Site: brandenburg
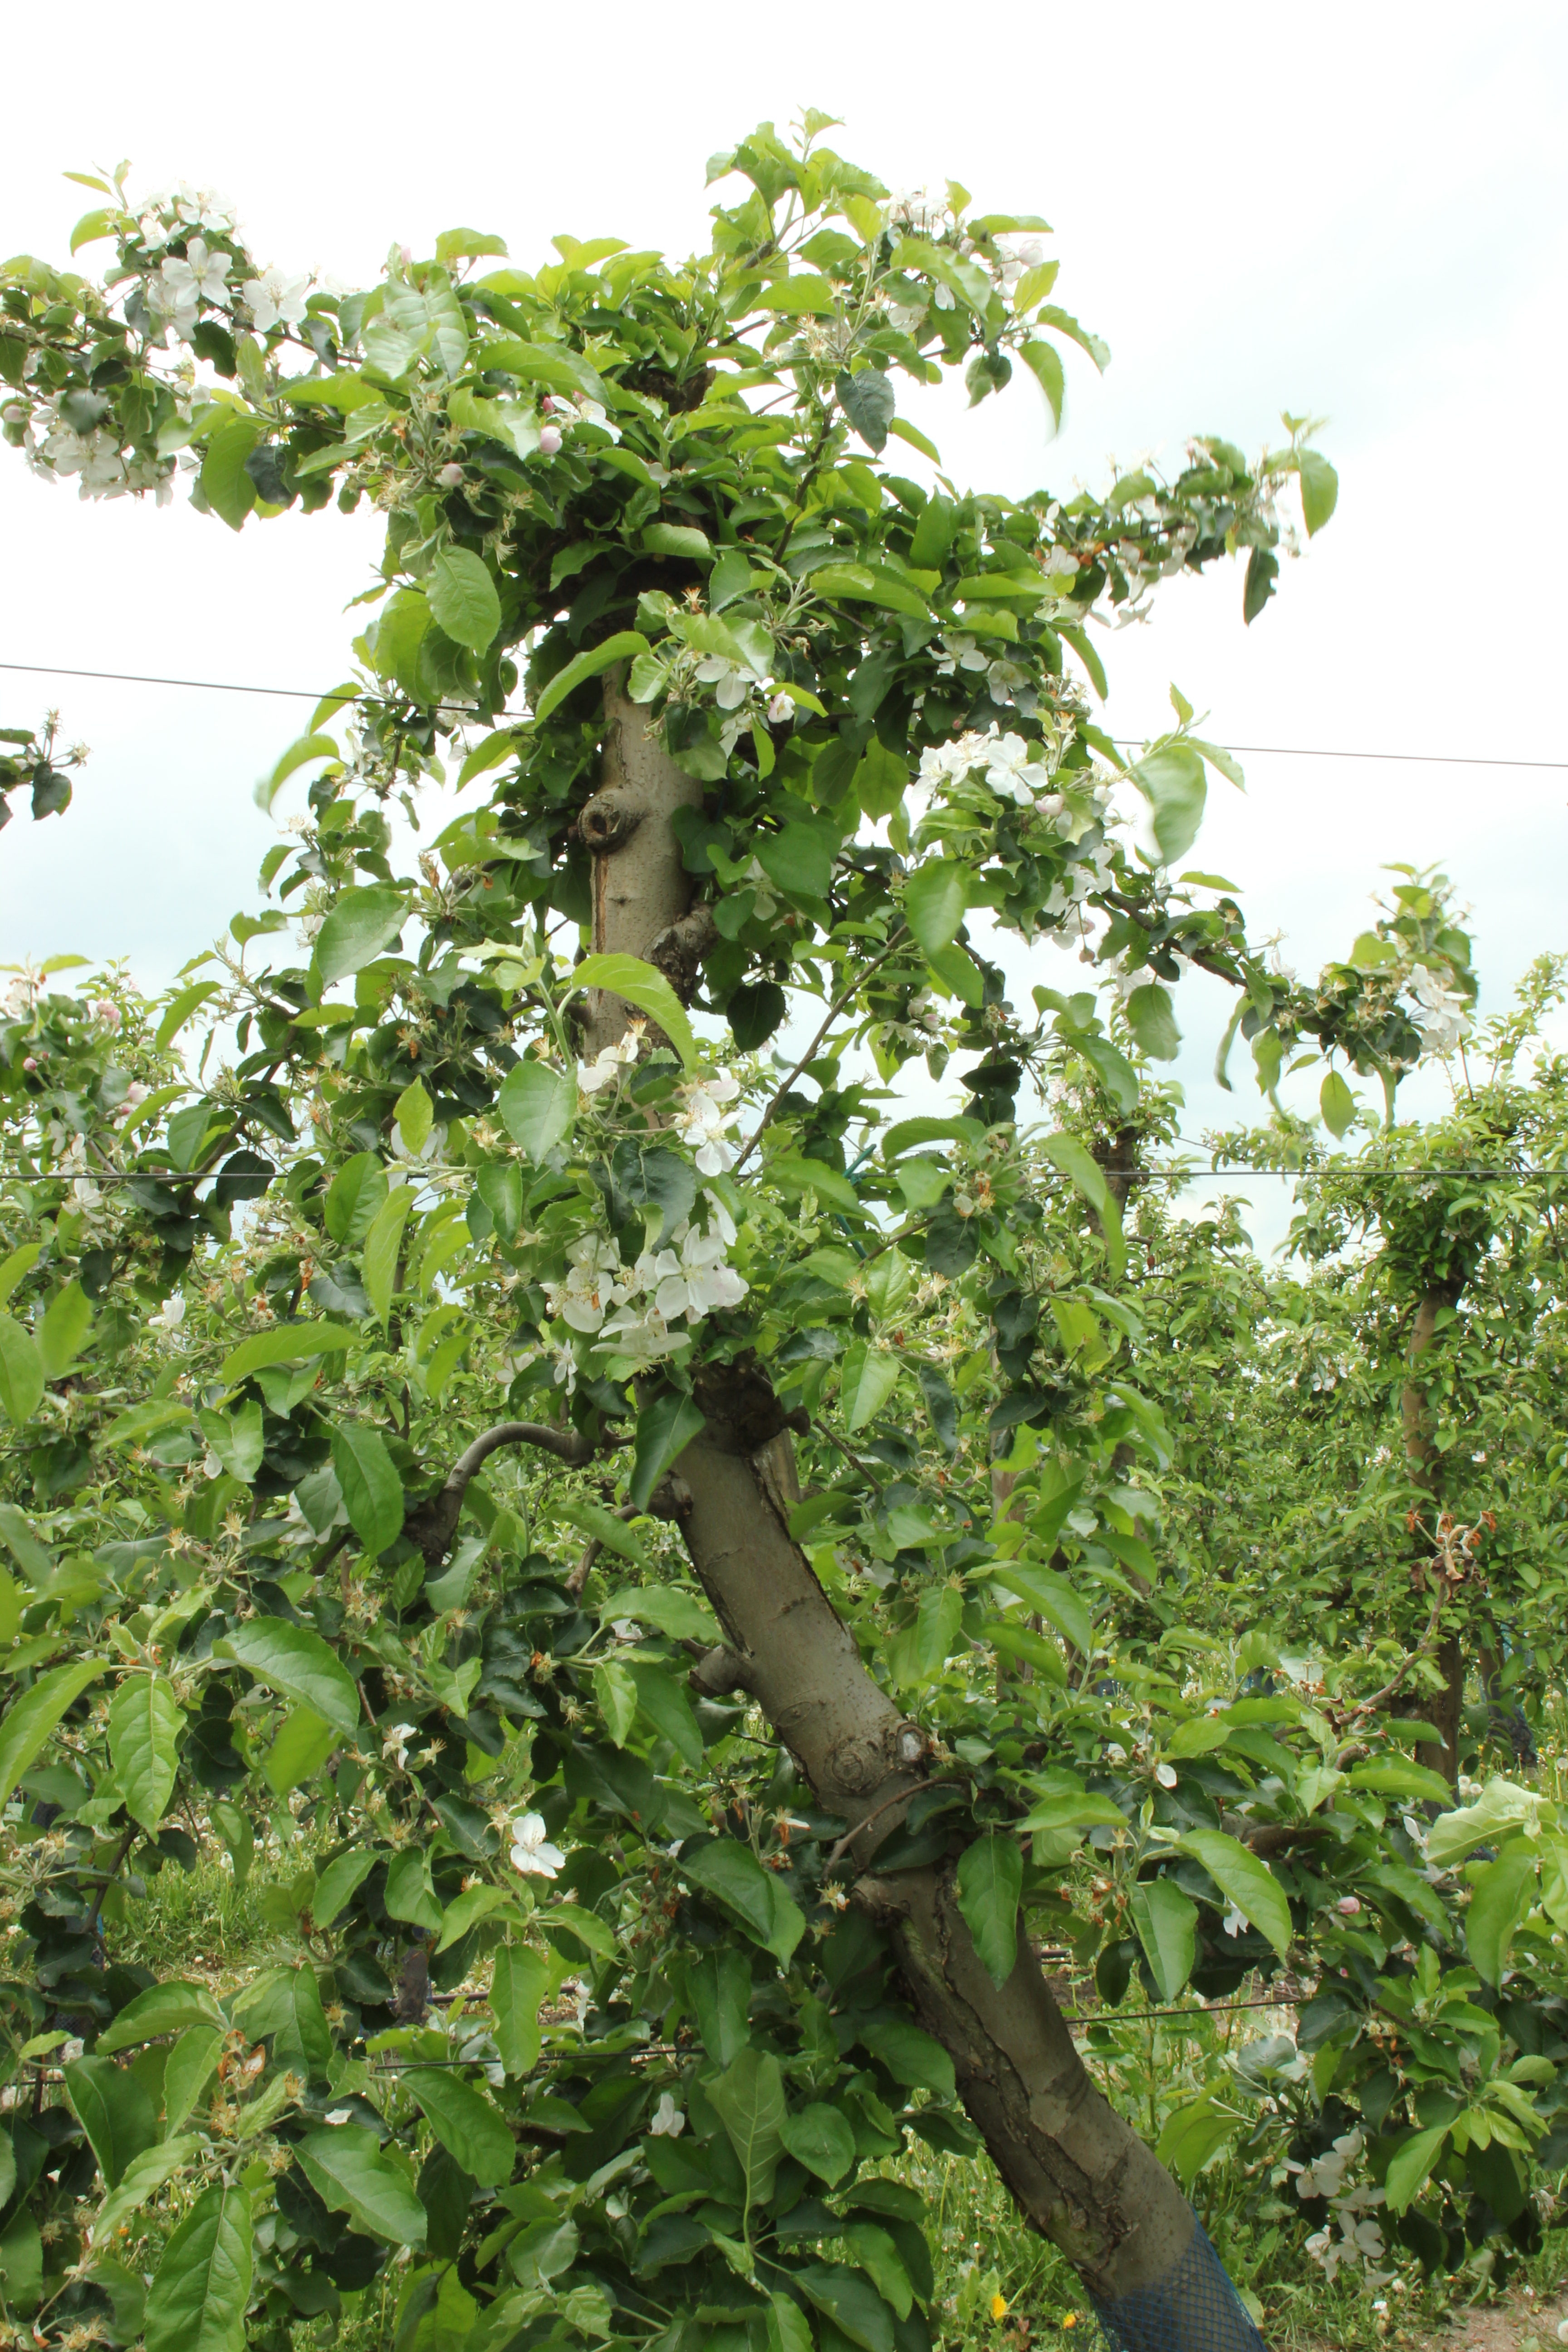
Growth stage (BBCH 67): Flowering